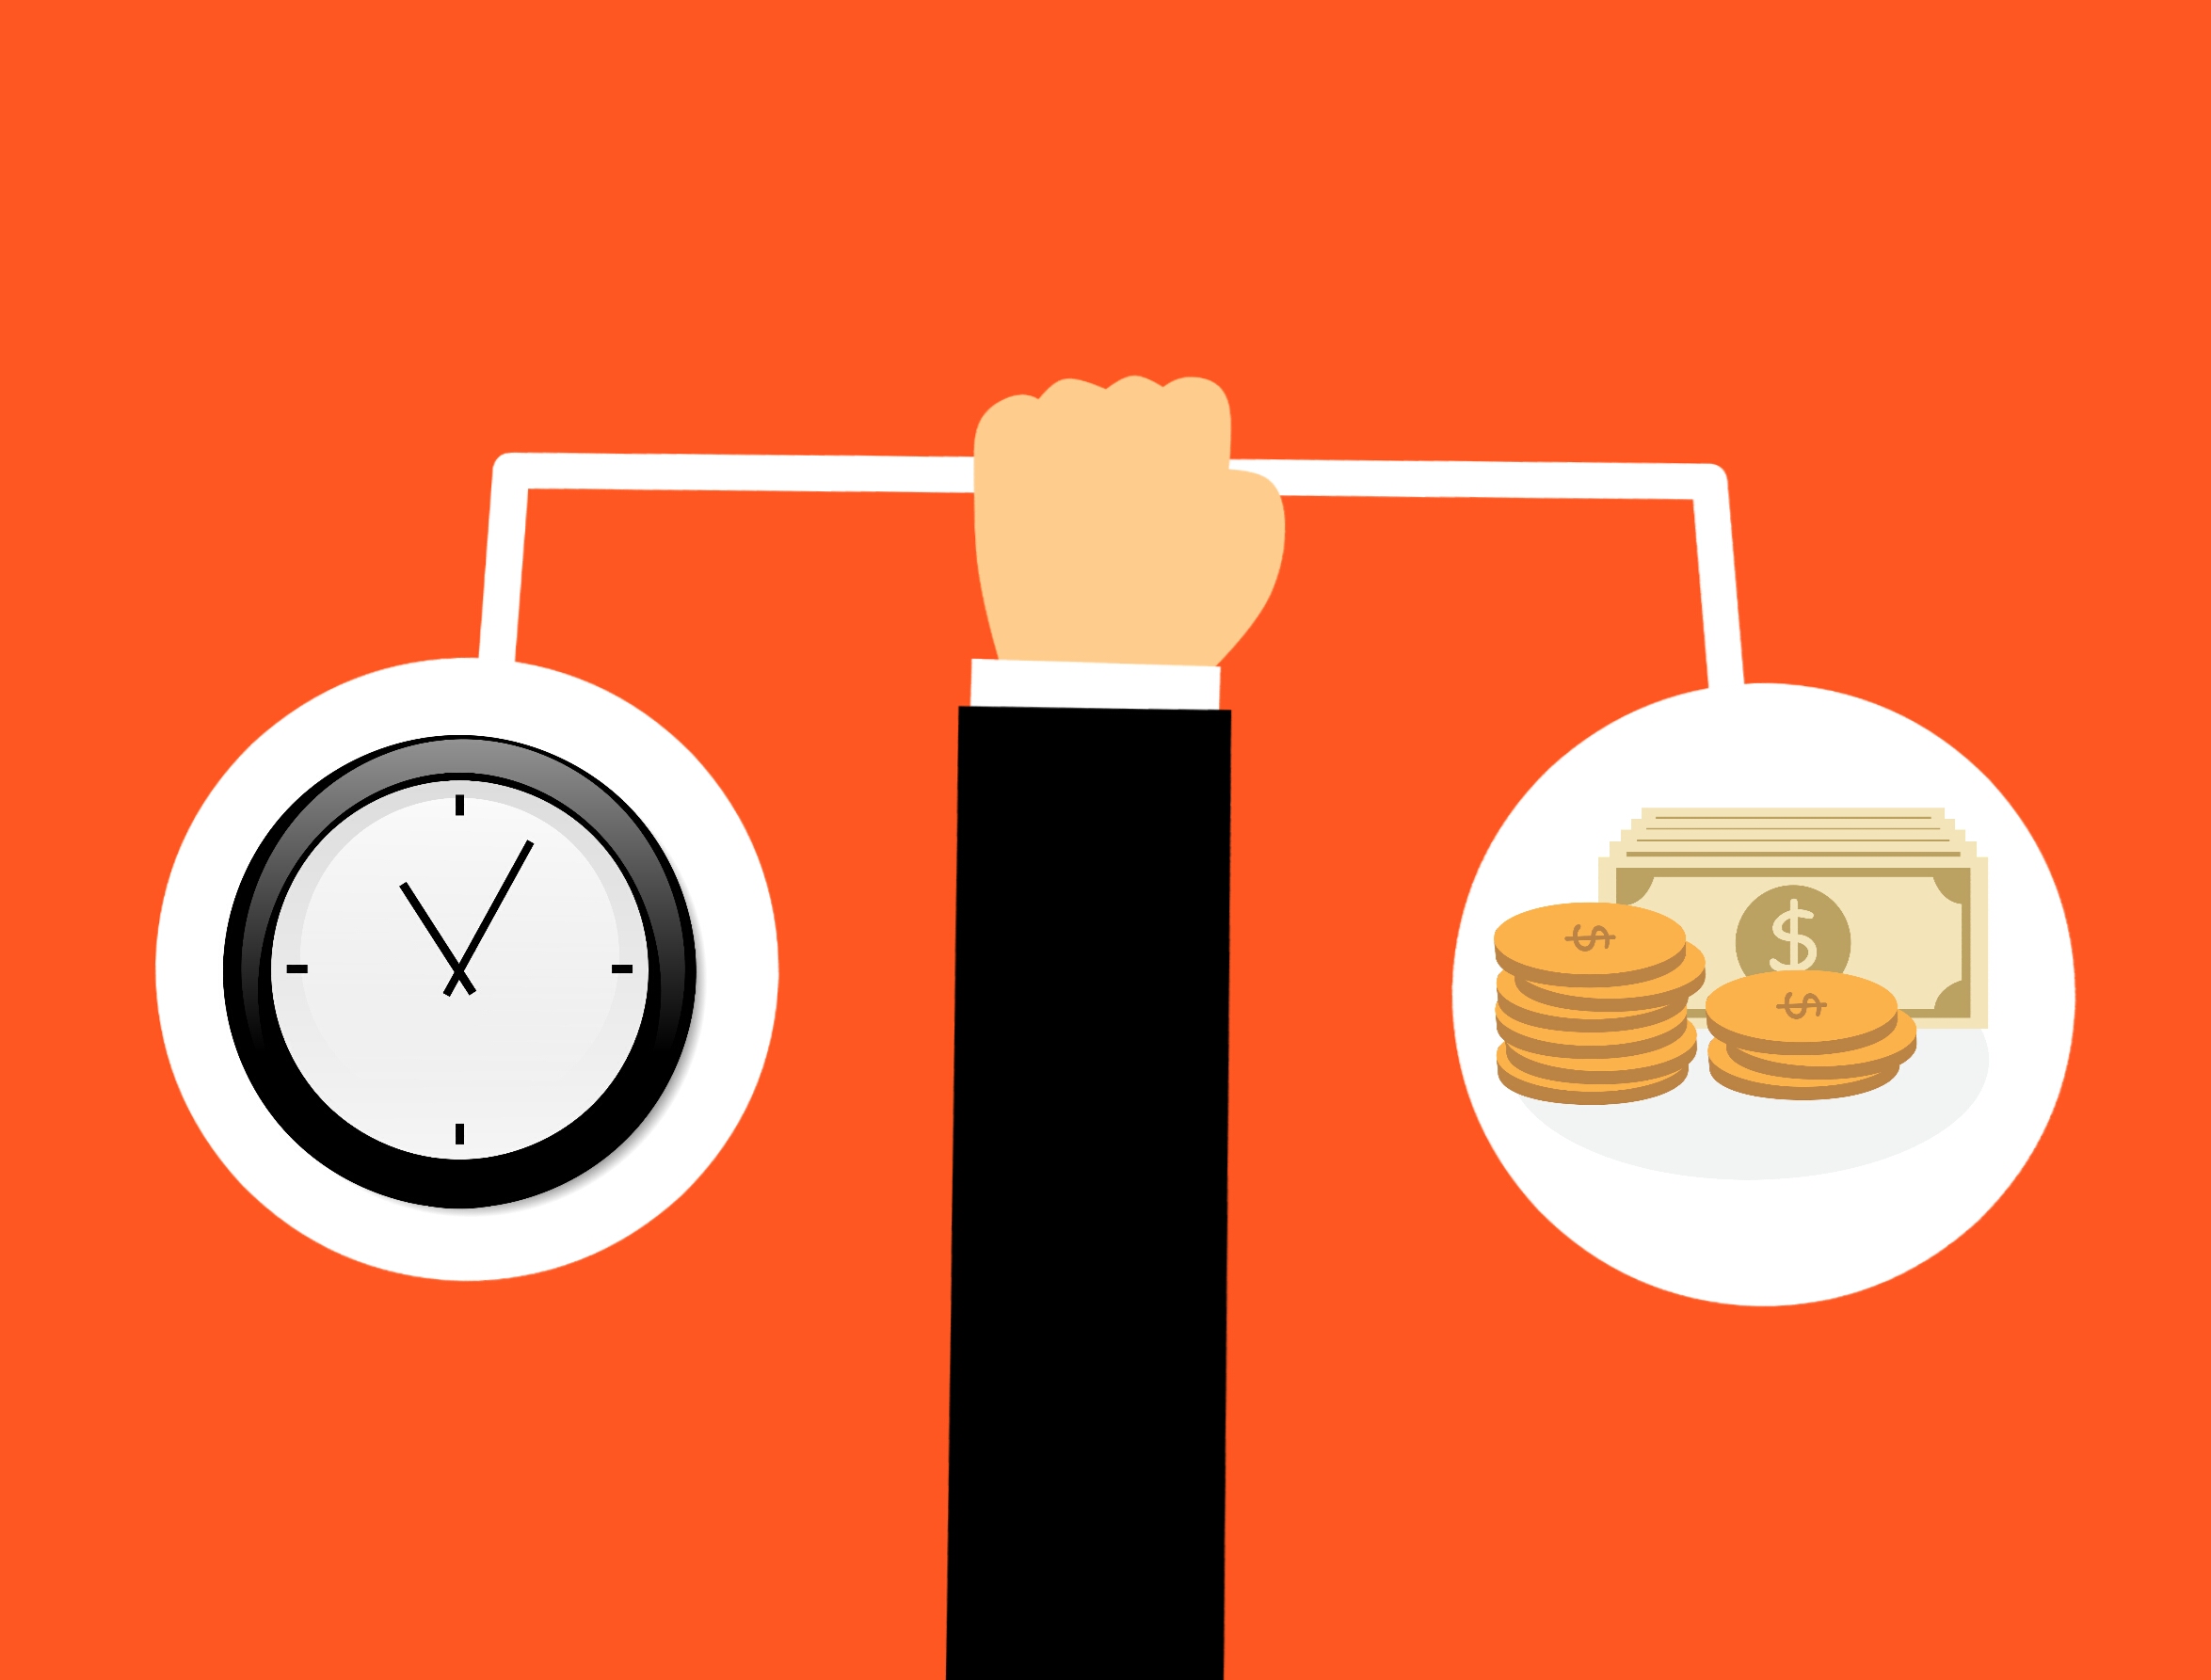
red, orange, text, product, font, line, brand, logo, icon, computer wallpaper, illustration